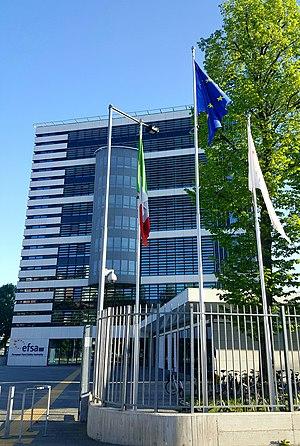
L’Autorité européenne de sécurité des aliments est une des principales agences de l’Union européenne. Elle est chargée de l'évaluation des risques dans le domaine des denrées alimentaires.
L'innocuité définit la qualité d'un objet, d'un organisme, d'une substance, qui n'est pas toxique et plus largement, inoffensif pour l'être humain ou l'animal. Ce terme s'oppose aux notions de nocivité et de toxicité.